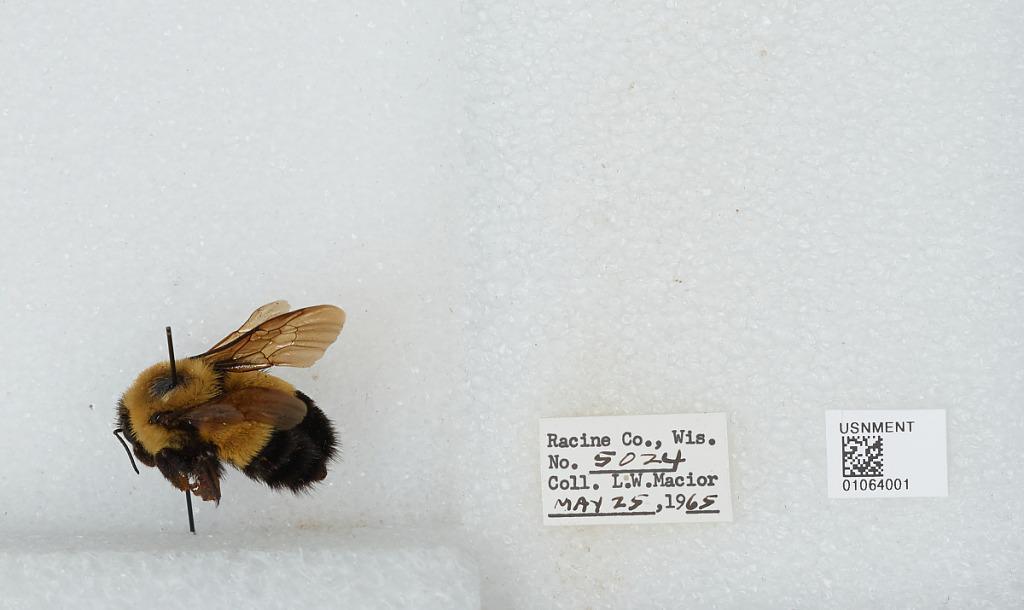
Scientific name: Bombus (Bombus) affinis Cresson
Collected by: L. Macior
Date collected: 1965-5-25
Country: United States
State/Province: Wisconsin
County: Racine
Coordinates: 42.78, -87.76